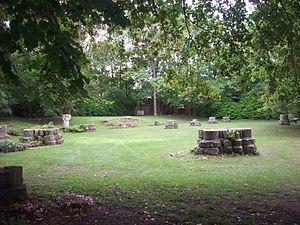
Ruines de l'église abbatiale
L'abbaye Notre-Dame de Bonport est une abbaye cistercienne, située en France, dans le département de l'Eure, sur la commune de Pont-de-l'Arche. Elle est construite sur la rive d'un bras mort de la Seine, en aval de l'agglomération de Pont-de-l'Arche.